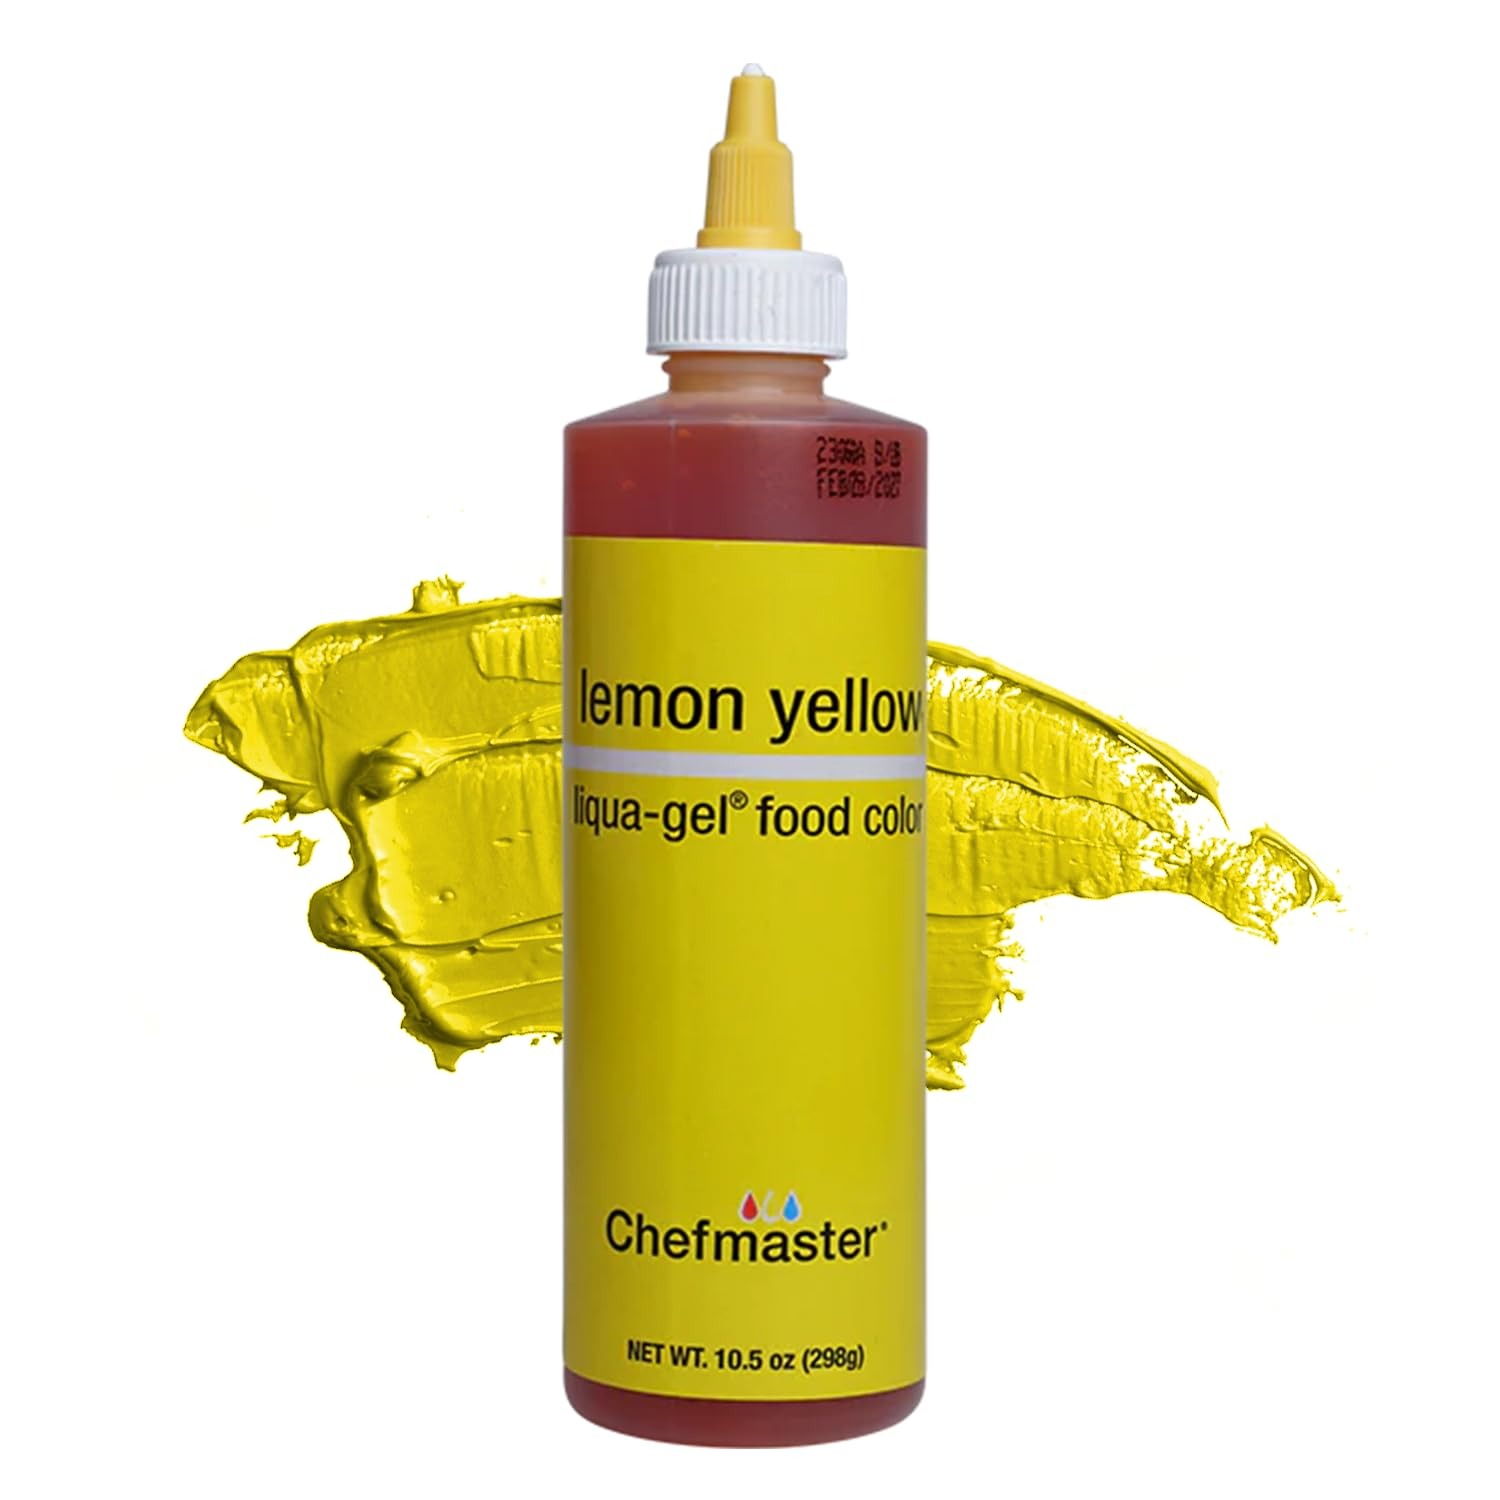
Item Name: Chefmaster Lemon Yellow Liqua-Gel Food Coloring | Vibrant Color | Professional-Grade Dye for Icing, Frosting, Fondant | Baking & Decorating | Fade-Resistant | Easy-to-Use | Made in USA | 10.5 oz
Bullet Point 1: Eye-Catching Color Premium blends add vivid, rich, fade-resistant, true-to-shade colors that are made specially for your baking and cake decorating. Our assortment of soft gel food coloring includes a rainbow of hues from neon, pastel, primary, and more. Mix our gels for a seemingly limitless color palette!
Bullet Point 2: Infinite Applications Let your creativity flow with colored icings, fondants, gum pastes, batters, cake frostings, and more. Amuse your kids with bright blue pancakes, join in the process of making slime, arts and crafts.
Bullet Point 3: Quality Ingredients Liqua-Gel food coloring is gluten-free, certified kosher, vegan-friendly, and halal. Our professional grade formula provides the tint you want without altering the taste, texture, or consistency of your finished baked goods.
Bullet Point 4: Highly Concentrated Liqua-Gel Each drop provides high impact, vibrant color. With a flip top lid and no-drip squeeze bottle, you can easily control the number of drops added.
Bullet Point 5: Manufactured in the USA With over 85 years of experience in coloring food products and overall, 120 years in the bakery industry, we pride ourselves on formulating blends to meet your one-of-a-kind creations. Our Chefmaster collection is made in Fullerton, CA.
Product Description: Let your imagination run wild with our high-quality Liqua-Gel Food Colorings! Chefmaster offers brilliant, fade-resistant hues in neon, pastel, primary, and more. Blend your own shades for a full spectrum of colors. These gels are an ideal choice for icing, frosting, fondant, and batter. Our professional-grade formula is gluten-free, certified kosher, vegan-friendly, and halal. Food-safe ingredients provide the concentrated color you want without changing the taste, texture, or consistency of your baked goods.
Value: 10.5
Unit: Ounce

Price: 9.59